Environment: real
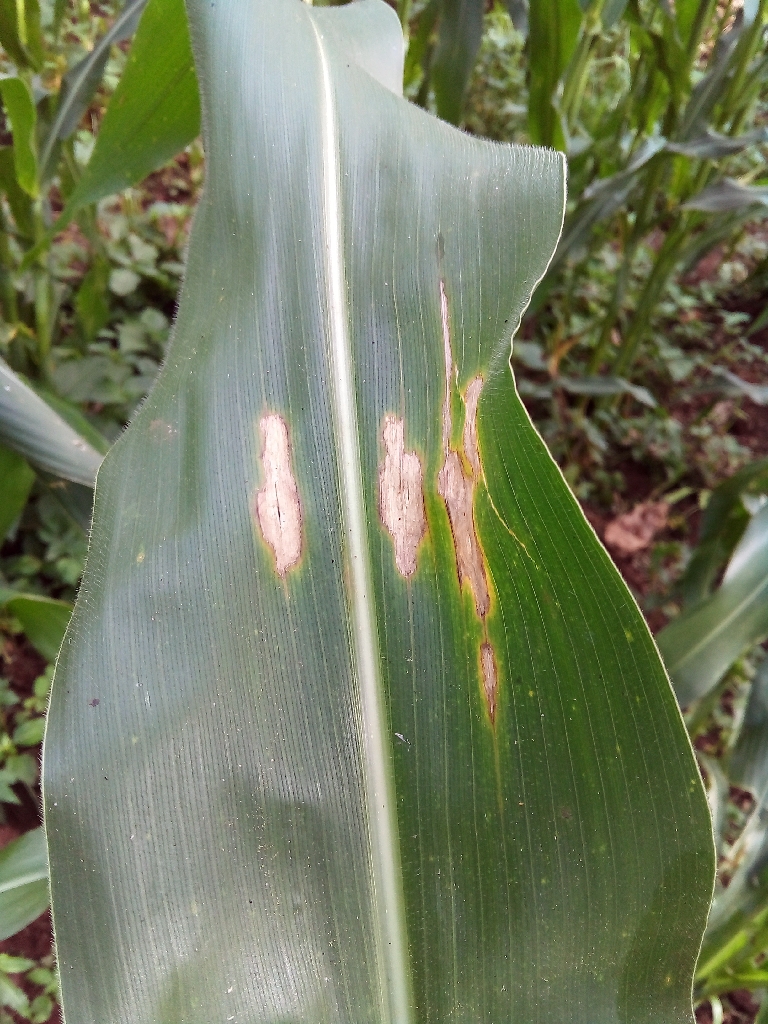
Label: northern_corn_leaf_blight